Sky position (RA, Dec in degrees): 335.557, -1.217
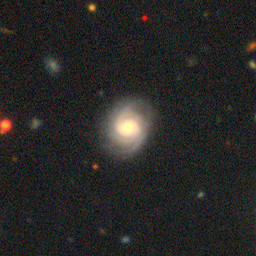
Galaxy morphology: Unbarred Tight Spiral Galaxies